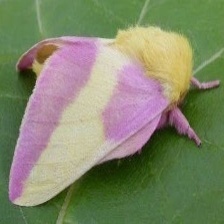
Species: ROSY MAPLE MOTH